Pony car

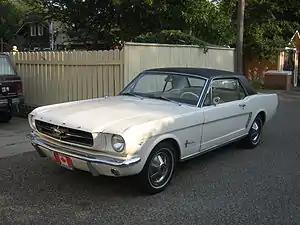
The 1965 Ford Mustang which was launched on 17 April 1964.

Pony car is an American car classification for affordable, compact, highly styled coupés or convertibles with a "sporty" or performance-oriented image. Common characteristics include rear-wheel drive, a long hood, a short deck, bucket seats, room for four, a wide range of options to individualize each car and use of mass-produced parts shared with other models. The popularity of pony cars is largely due to the launch of the Ford Mustang in 1964, which created the niche and term.